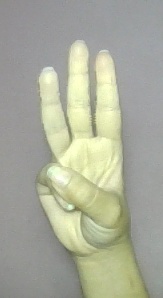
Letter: thaa